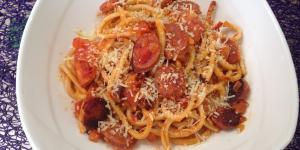
espaguetis con chorizo